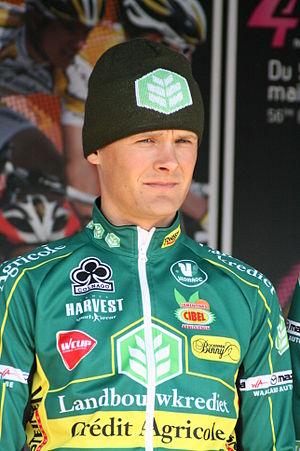
Steven Caethoven lors de la présentation des équipes des 4 jours de Dunkerque 2010
Steven Caethoven est un coureur cycliste belge, membre de l'équipe DL Chemicals-Ruwomat-Hikoki.